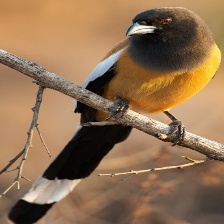
Species: RUFOUS TREPE
Scientific name: DENDROCITTA VAGABUNDA